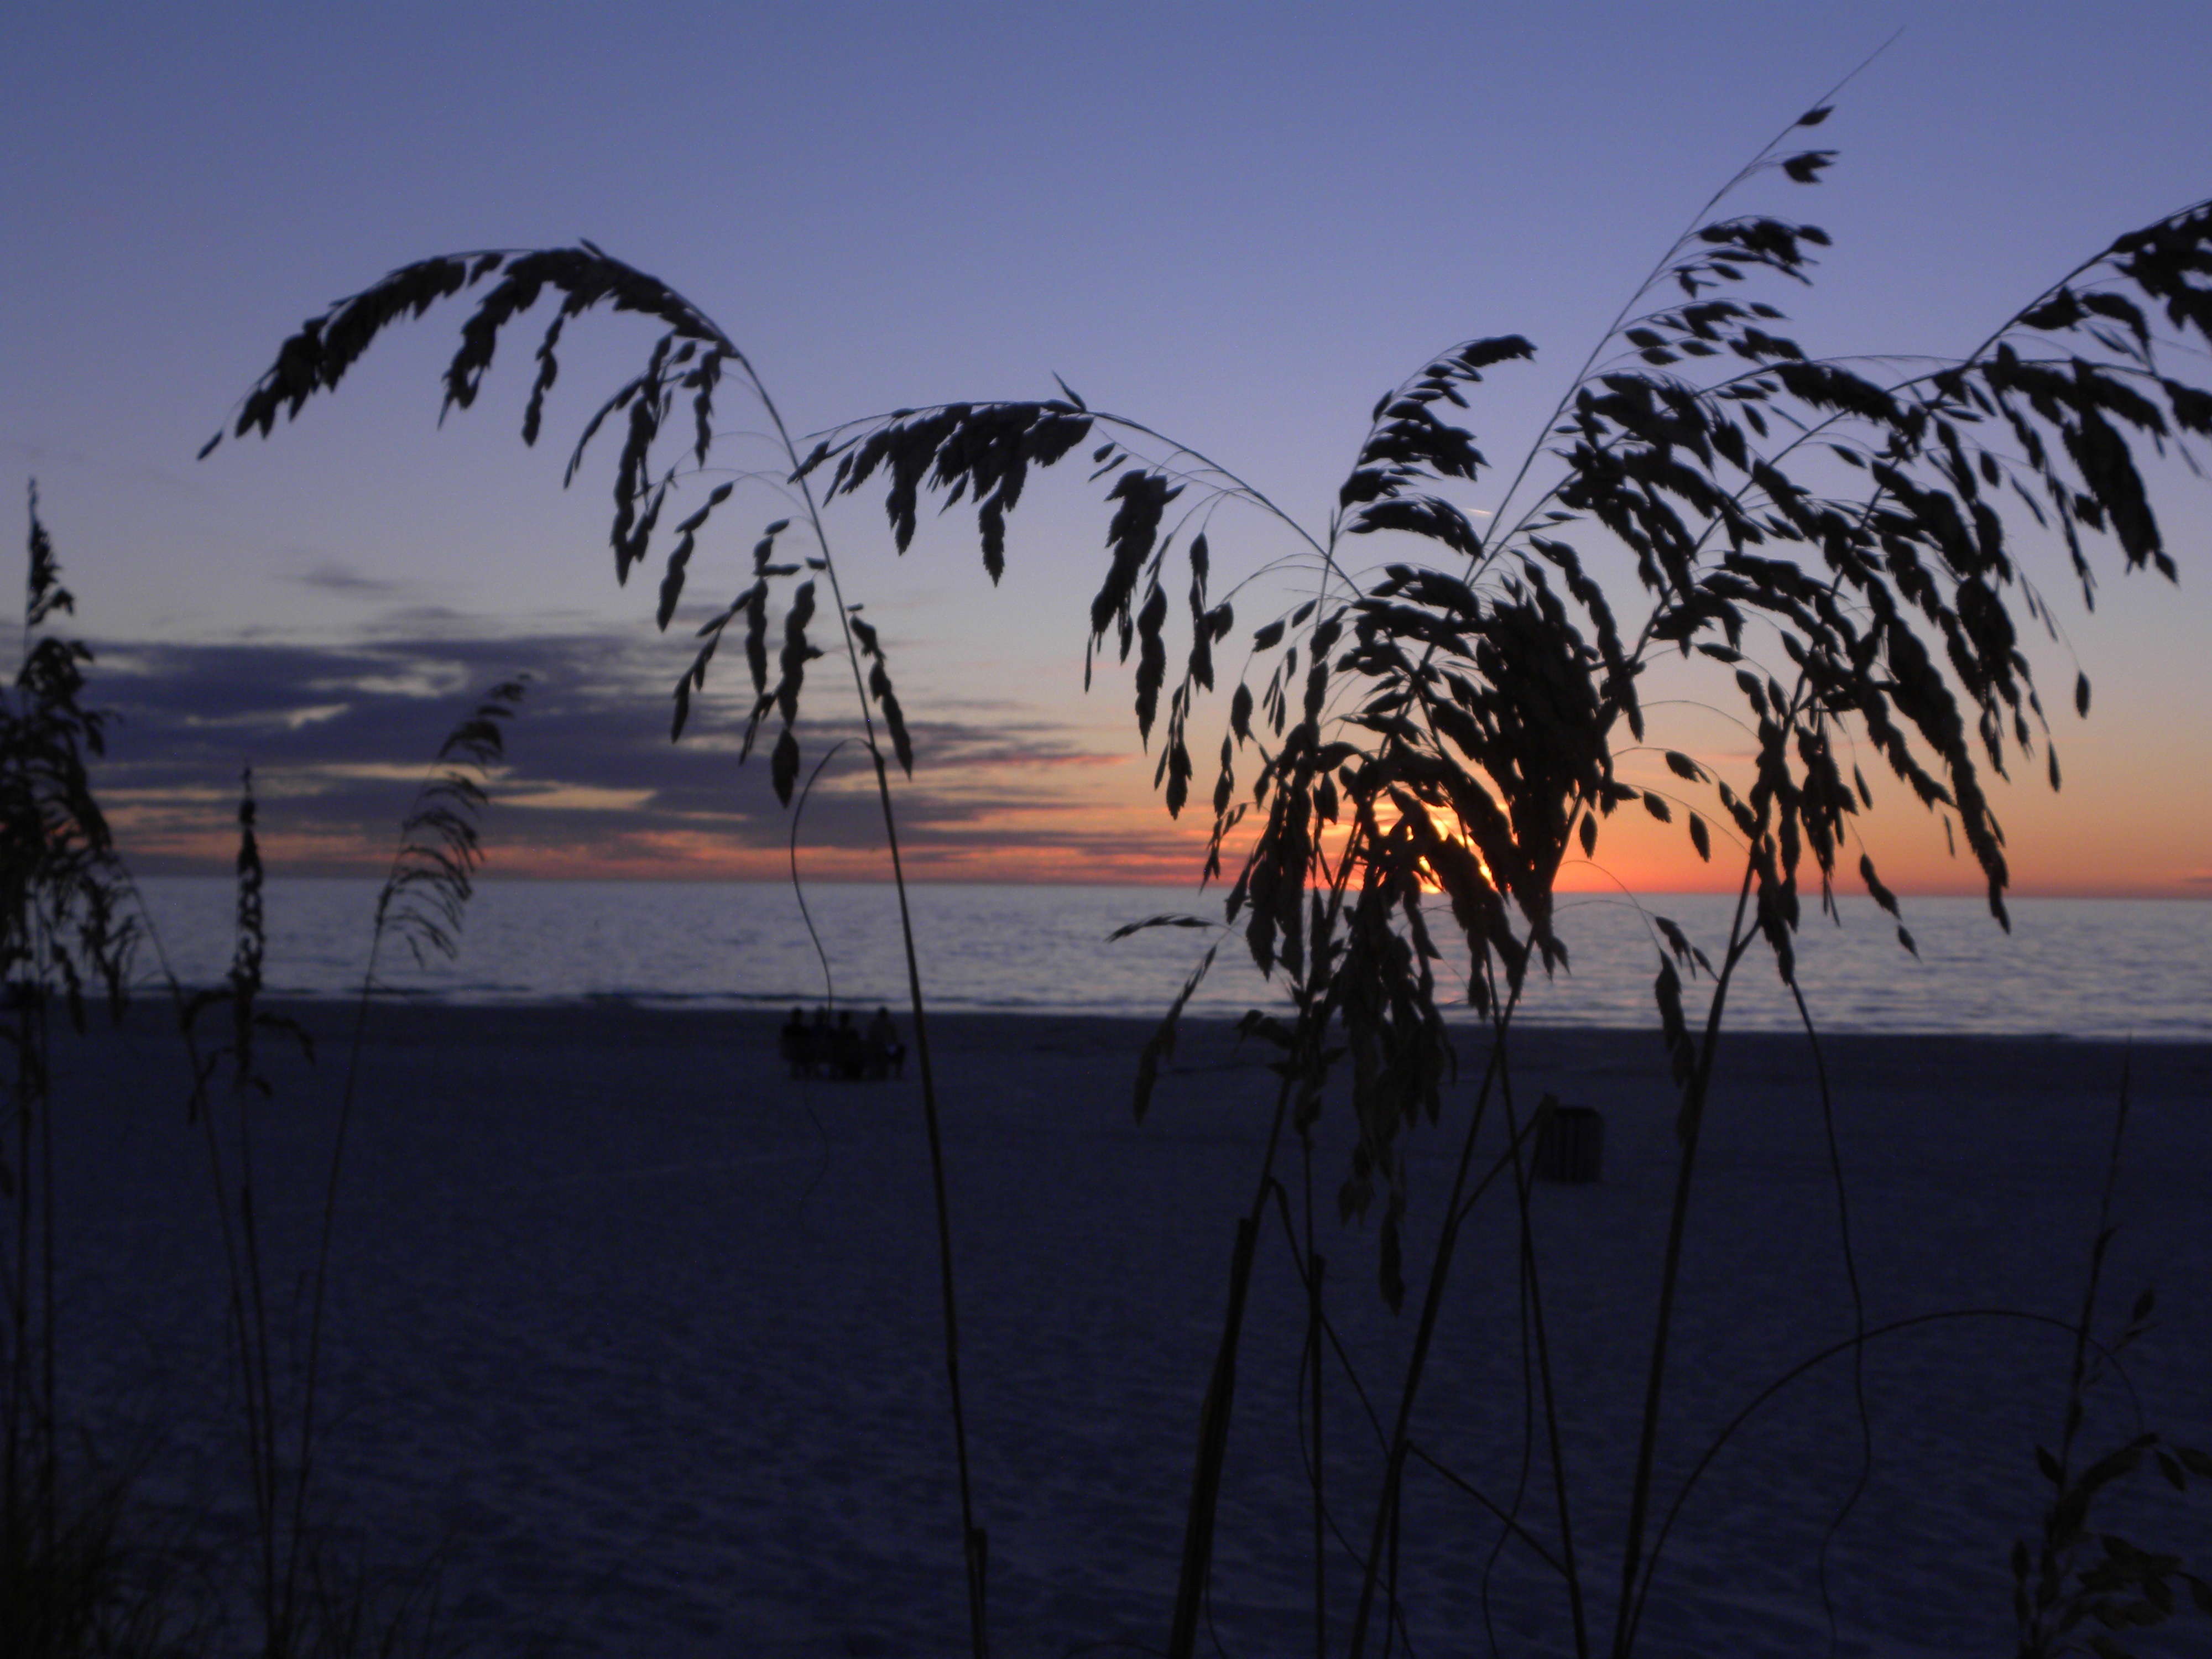
beach, landscape, coast, tree, water, nature, sand, horizon, silhouette, sky, sunrise, sunset, morning, shore, purple, wind, dawn, dusk, evening, orange, paradise, tropical, calm, blue, colorful, yellow, pink, relaxation, gulf, habitat, beach sunset, sea oats, natural environment, arecales